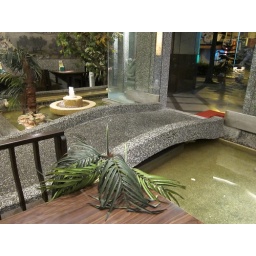
A restaurant in Taipei, complete with streams and fish running between the tables :D